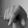
ASL letter: Q